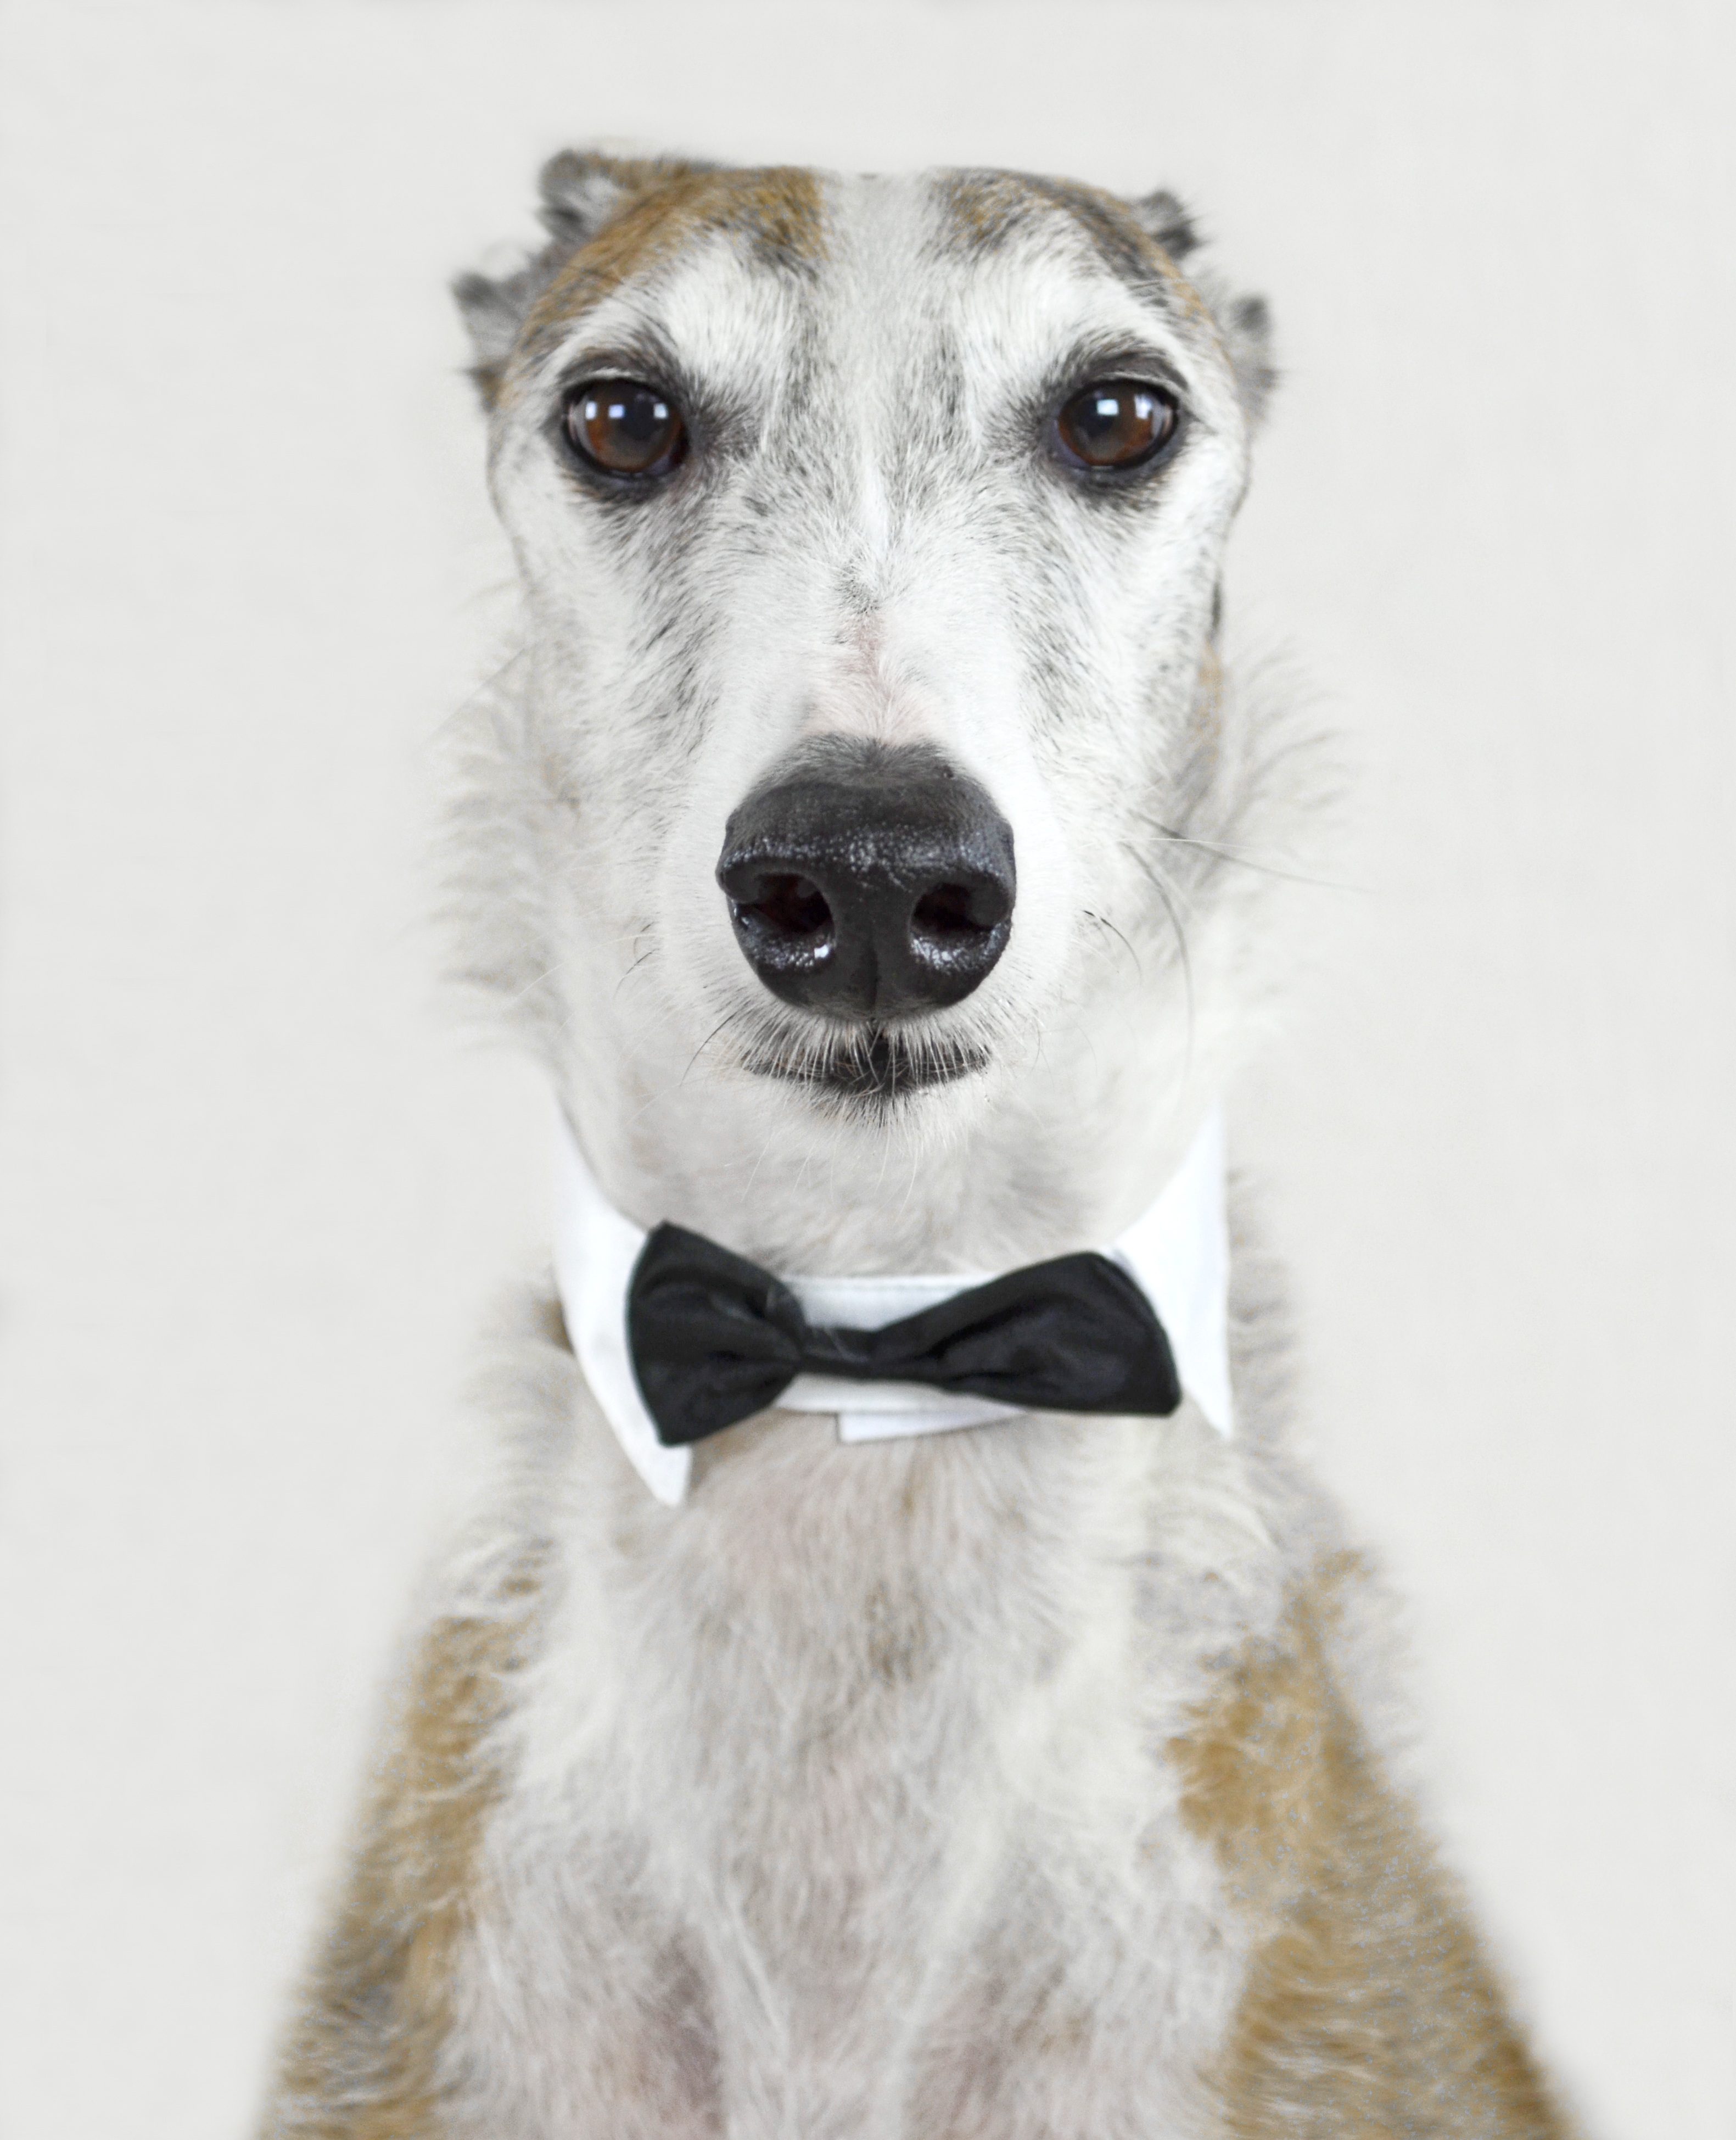
view, dog, animal, cute, fly, male, pet, fur, portrait, mammal, close, waiter, hound, necklace, collar, nose, snout, sports, vertebrate, whippet, greyhound, animal world, dog breed, dog head, friendly, dear, animal portrait, dog portrait, dog snout, dog look, dog's nose, spanish greyhound, saluki, dog like mammal, animal sports, dog sports, italian greyhound, sighthound, galgo espa ol, lurcher, borzoi, head waiter